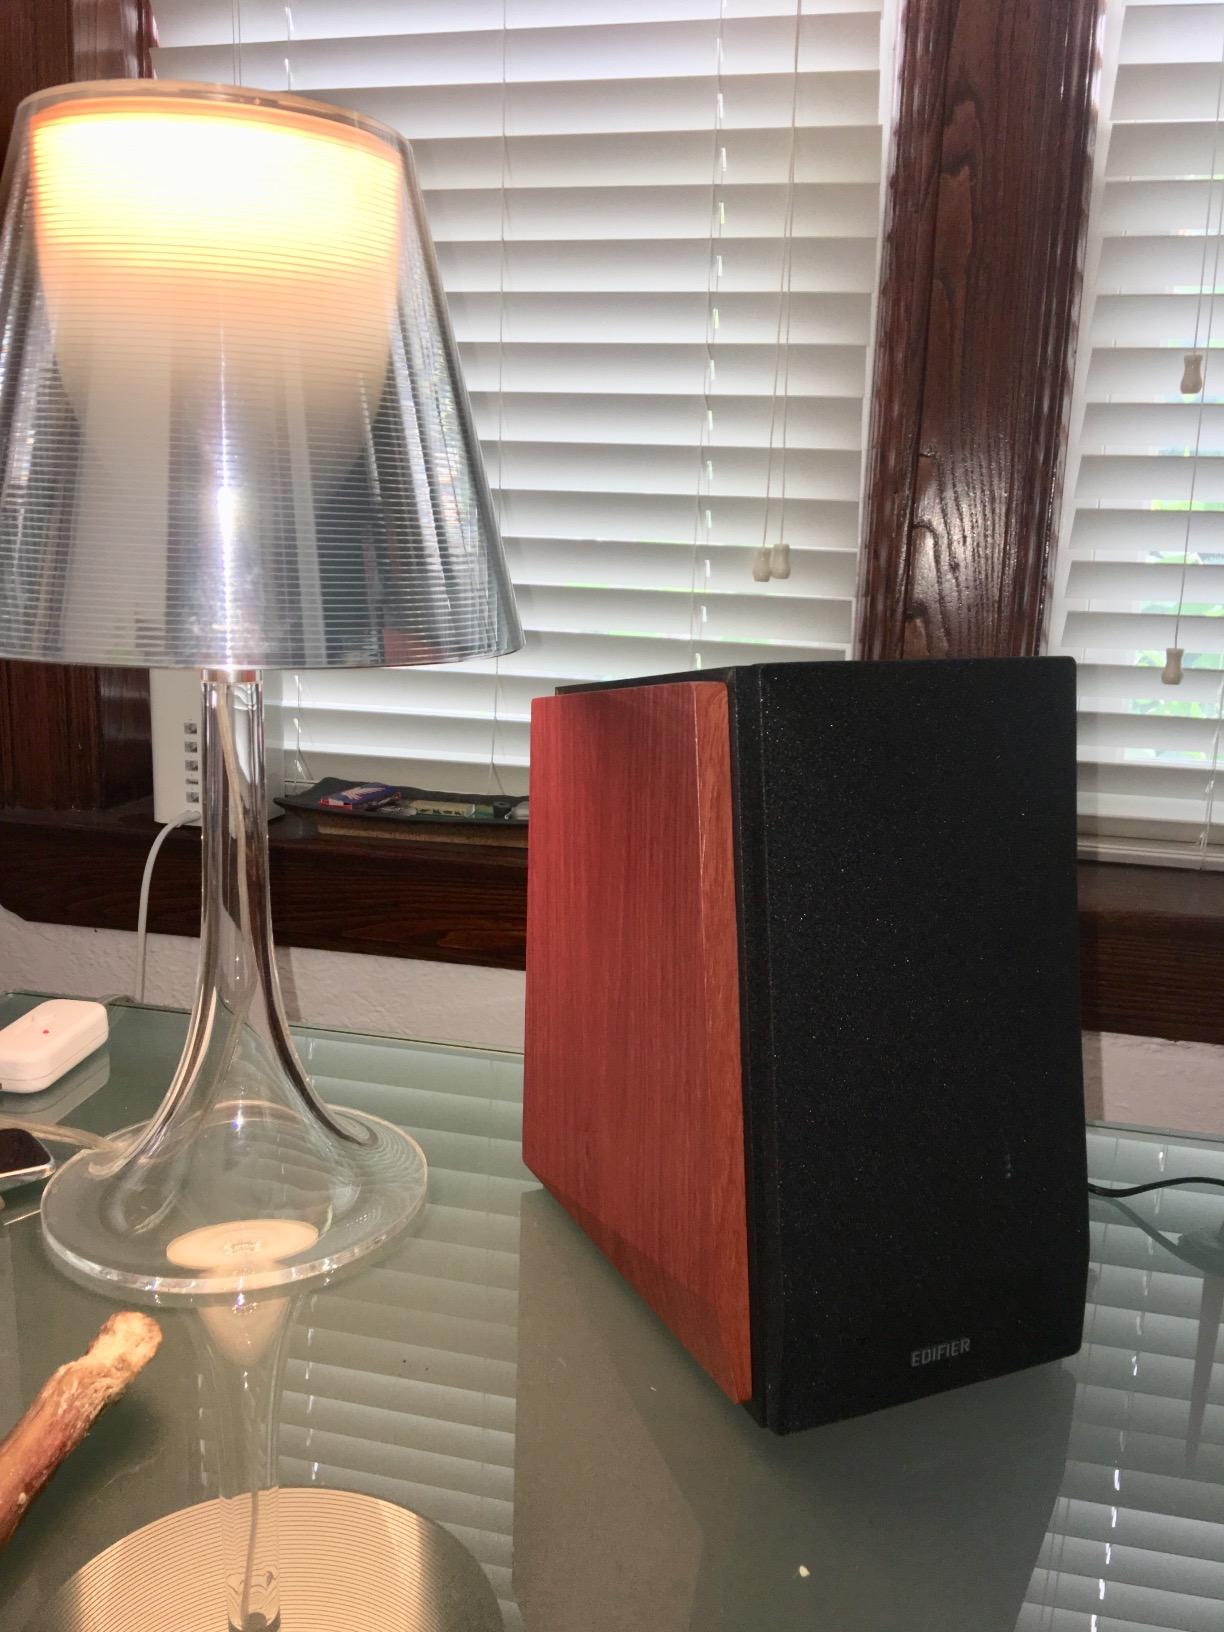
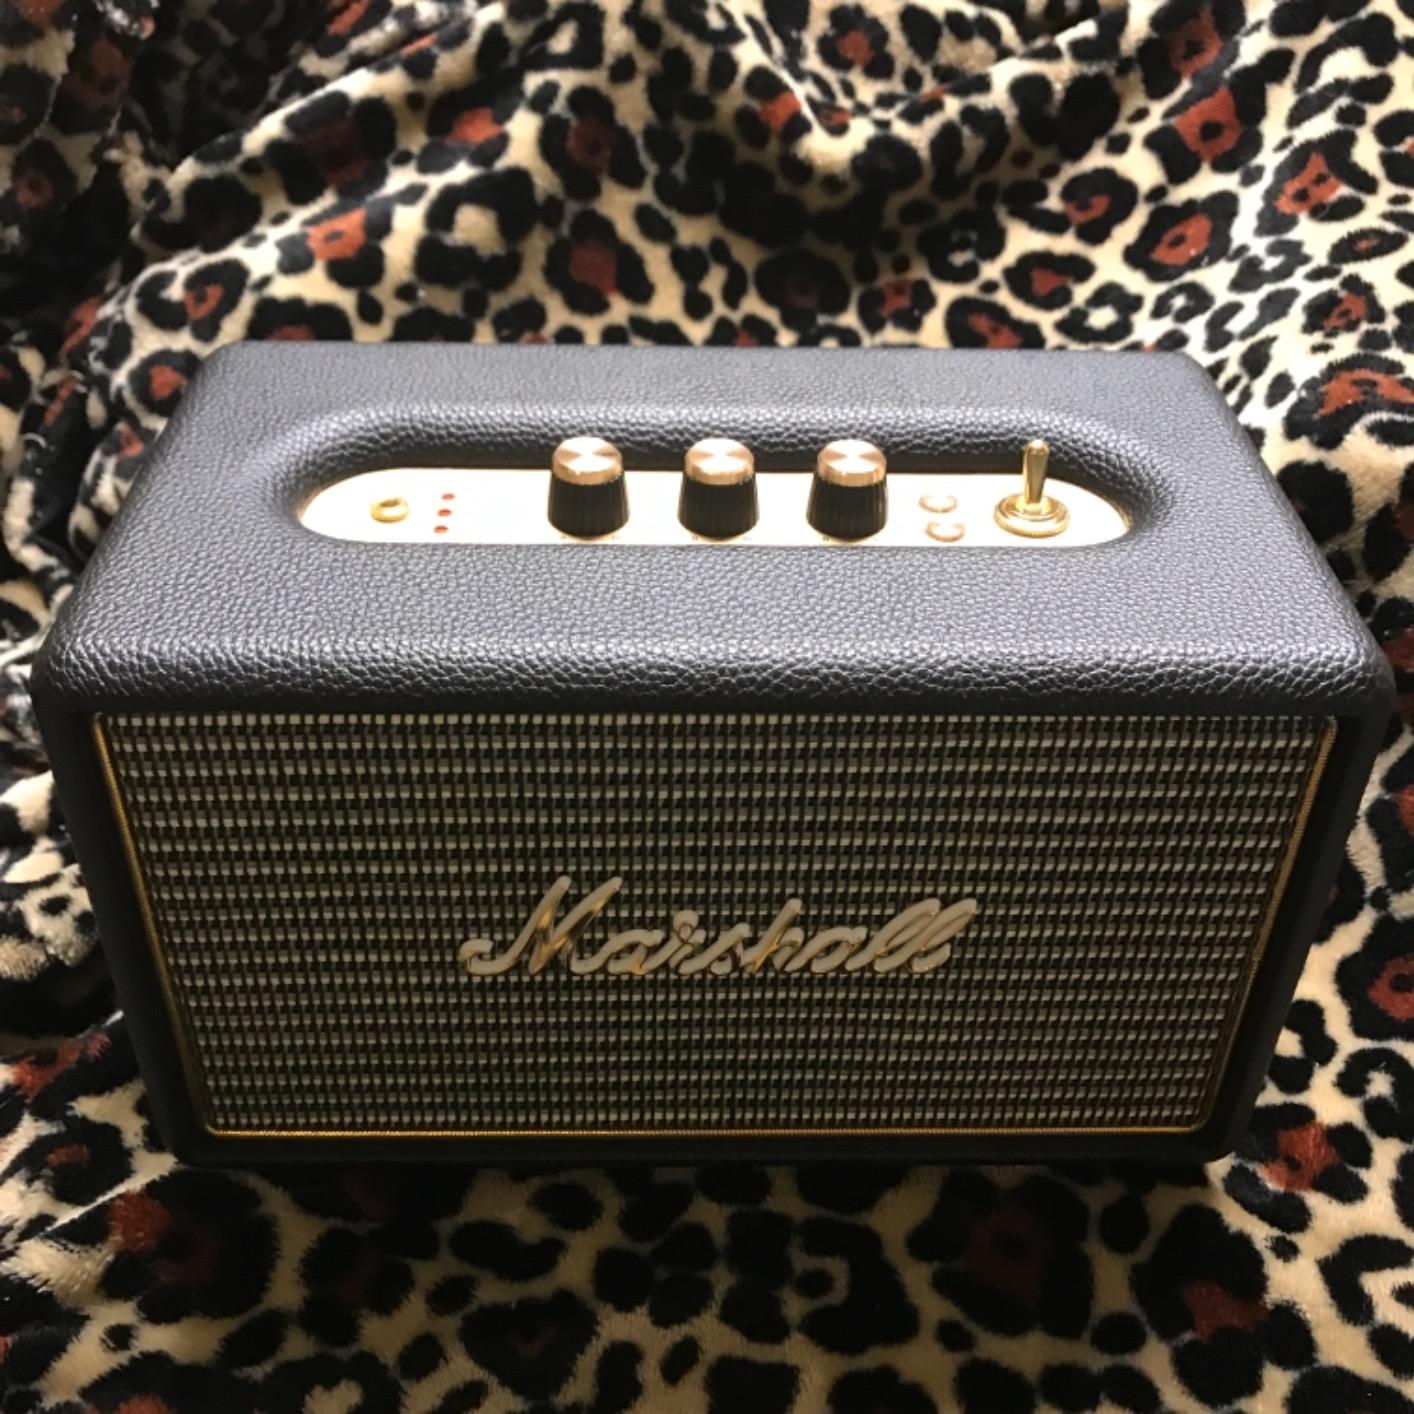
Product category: speaker
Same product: no